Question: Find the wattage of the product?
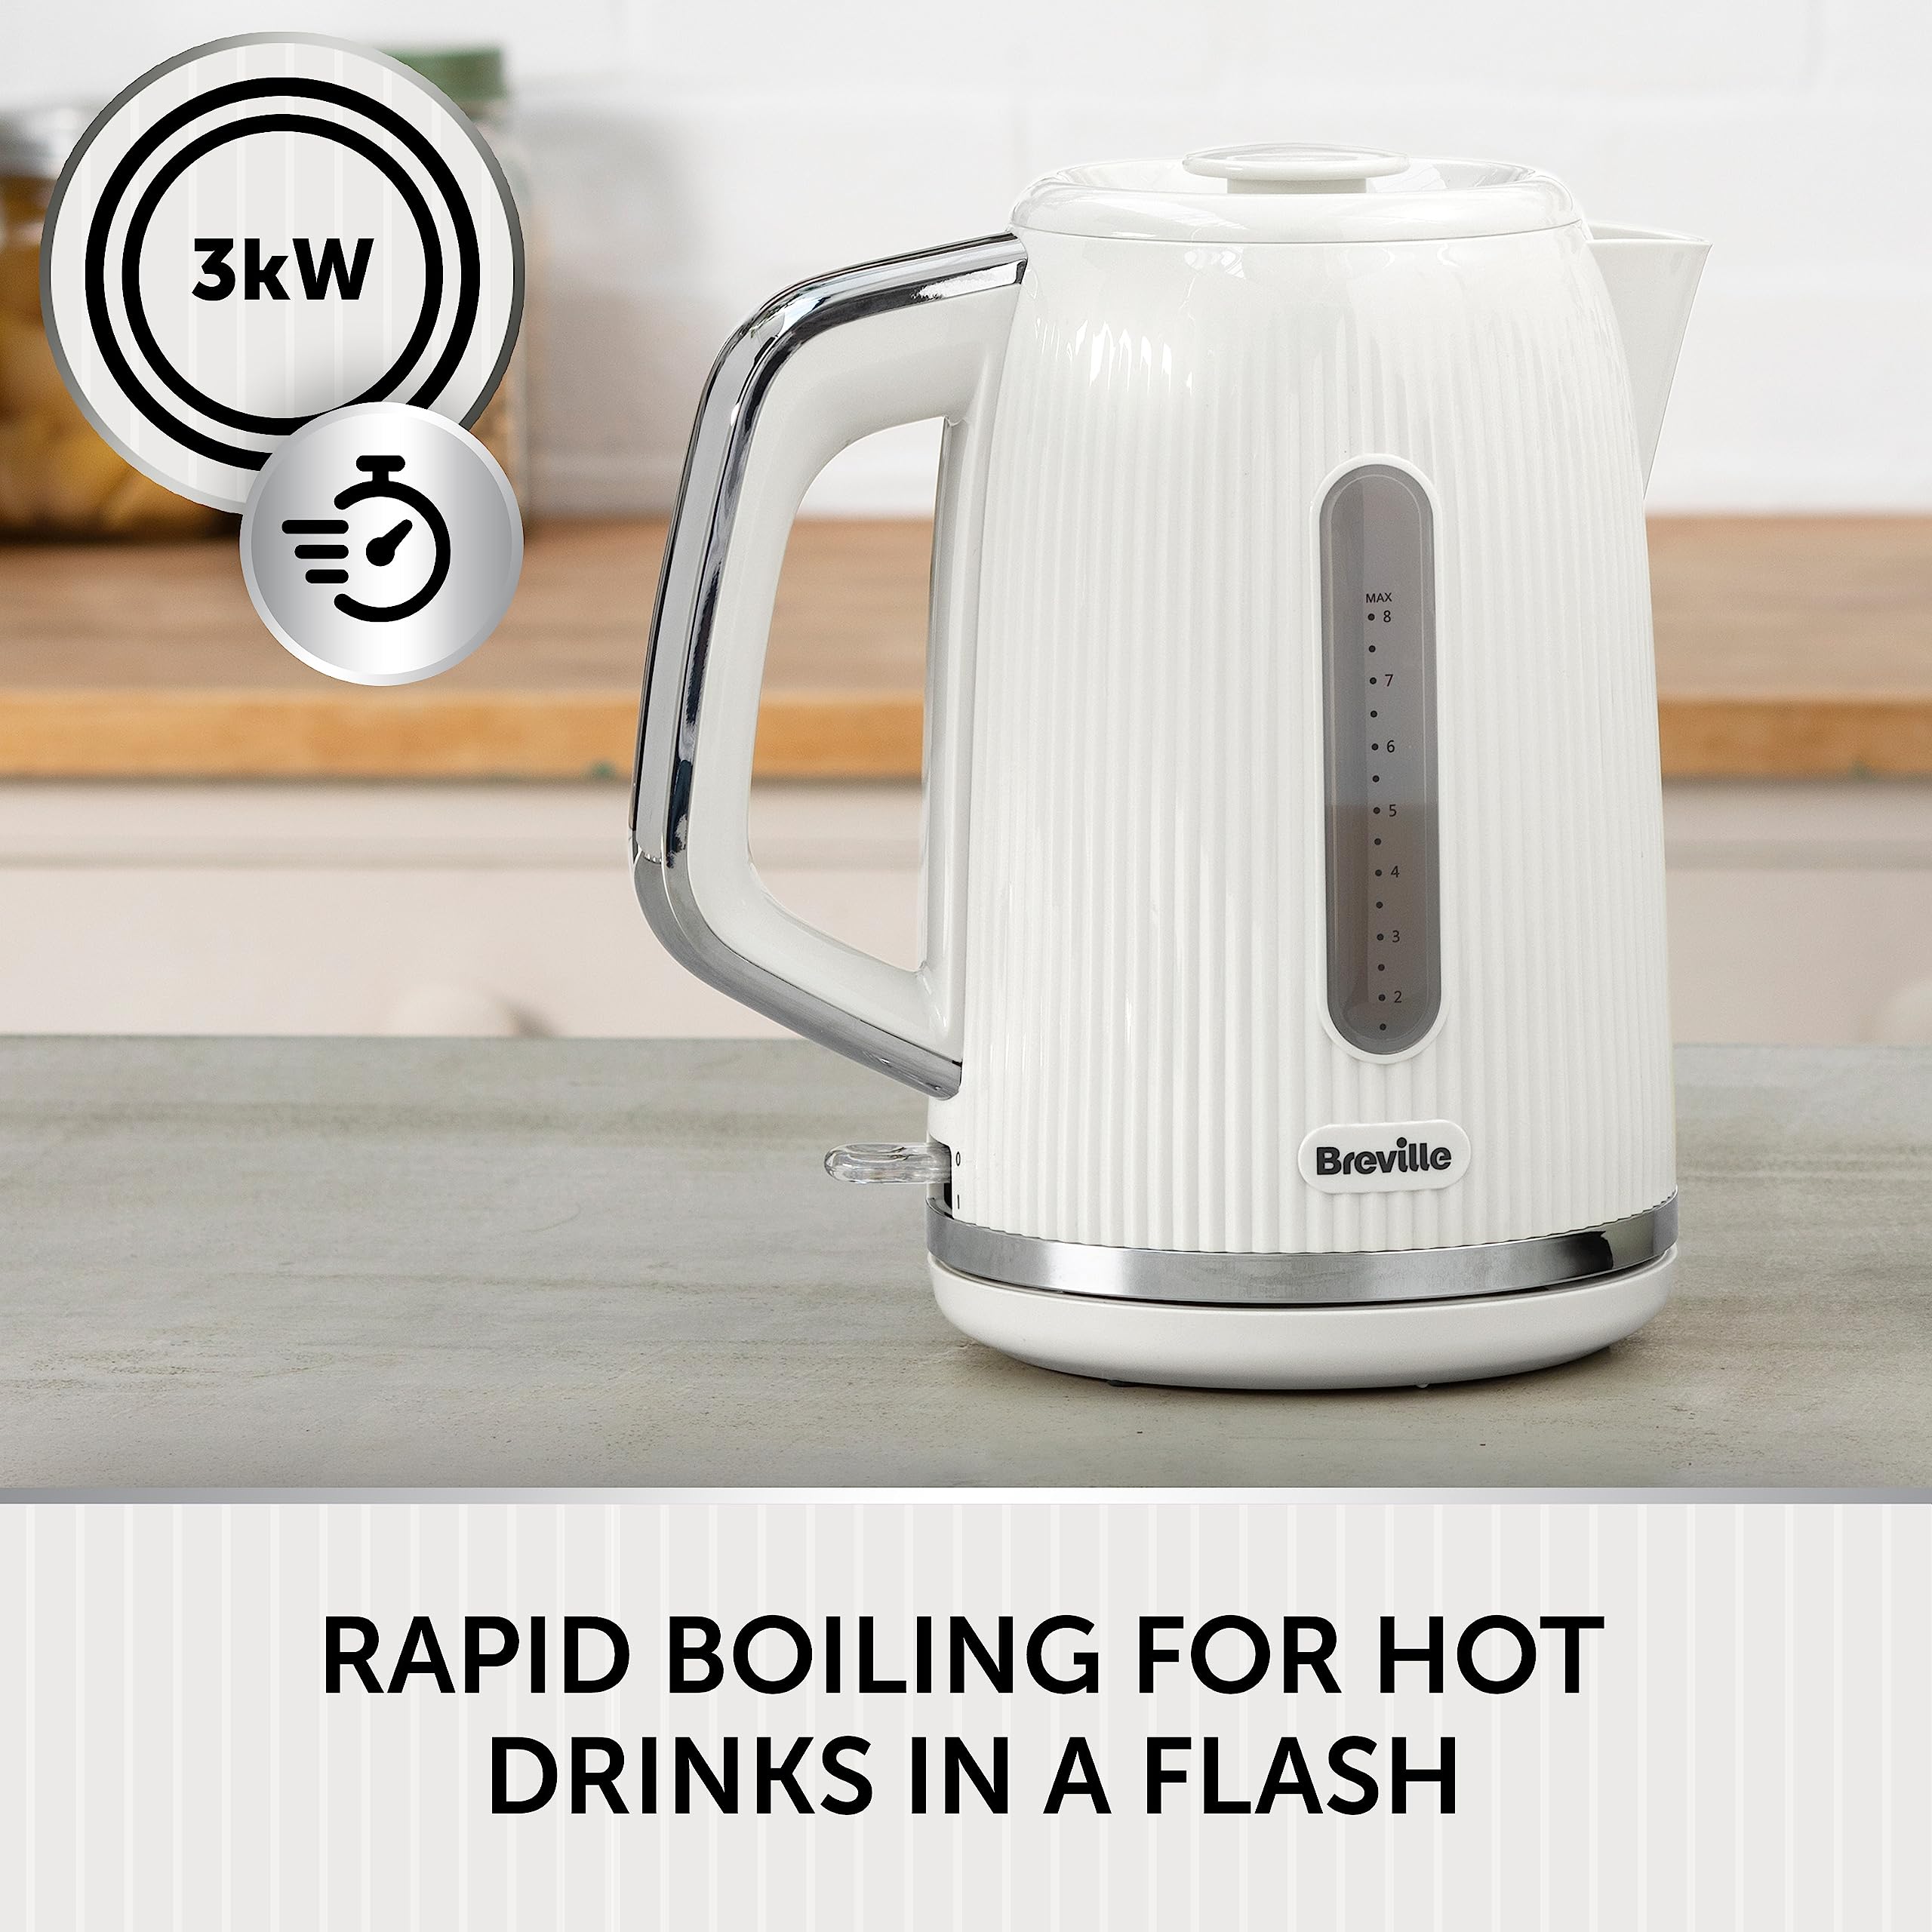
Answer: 3.0 kilowatt